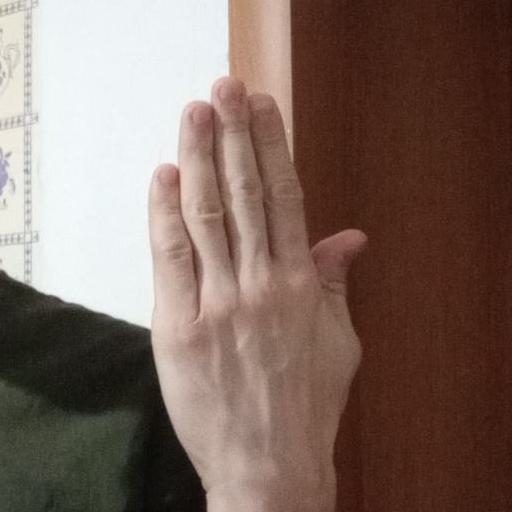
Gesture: stop_inverted